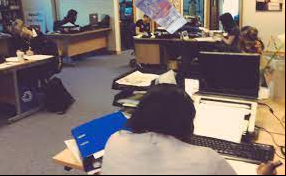
Denominación: 100